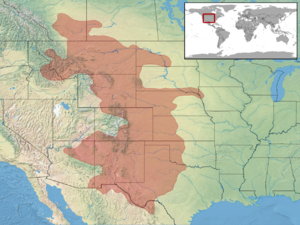
Crotalus viridis est une espèce de serpents de la famille des Viperidae. La sous-espèce Crotalus viridis viridis est également nommée Crotale des prairies.